St. Clair Carhouse

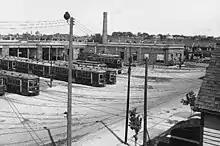
St. Clair Carhouse in 1924

In 1921, the Toronto Transportation Commission inherited the assets of the Toronto Civic Railways, including the St. Clair Carhouse. The TTC expanded the carhouse by adding two more 3-bay extensions on the south side of the 1916 barn and a 2-bay repair shop on the north side of the 1913 barn. Barn doors were added on the west side for streetcars to enter via a westbound track beside Benson Avenue. Nine tracks were added to the yard on the south side of the carhouse building. With the extra tracks, the carhouse could hold 50 streetcars plus 110 in the exterior yard, for a total facility capacity of 160 streetcars. A new traffic office was added at the northeast corner of the facility. The connecting track to St. Clair Avenue was double-tracked. In 1922, the TTC added fire and car washing equipment to its St. Clair Carhouse along with Danforth Carhouse, Russell Carhouse and Lansdowne Carhouse.